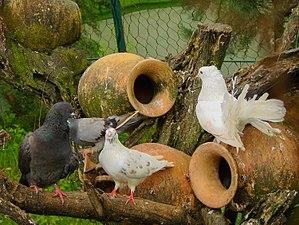
Namakabrood est situé à 12 km à l’est de Chalus et s’ettend sur une superficie de 650 hectares, avec la mer Caspienne au nord et Madoban (Alborz) au sud. Avec les parcs de violettes et la forêt dense de Madoban cette région offre des paysages splendides. العربية: نمكآبرود (مقاطعة تشالوس) (بالإنجليزية: Shahrak-e Namak Abrud) هي مستوطنة تقع في Kelarestaq-e Gharbi Rural District في إيران.[1] يقدر عدد سكانها بـ 354 نسمة .